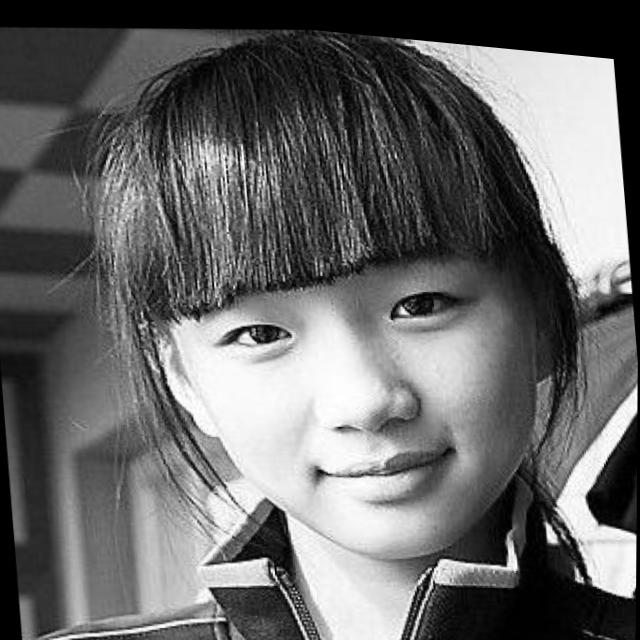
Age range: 0-12